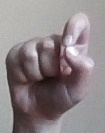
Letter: fa